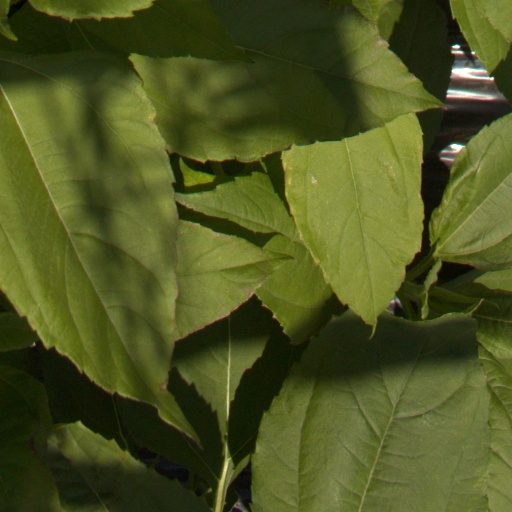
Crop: Jerusalem artichoke